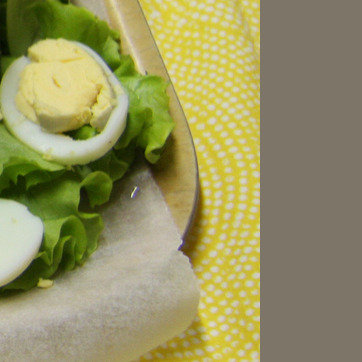
Material: plastic